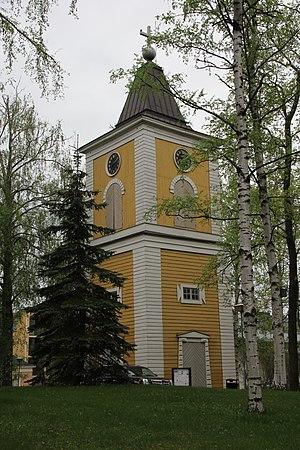
L'église d'Heinola est une église luthérienne construite à Heinola en Finlande.